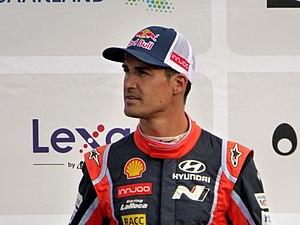
Le Rallye d'Allemagne 2017 est le 10ᵉ rallye du Championnat du monde des rallyes 2017 et la 35ᵉ édition de l’épreuve. Il se déroule sur 21 épreuves spéciales. Ott Tänak et Martin Järveoja, au volant d'une Ford Fiesta WRC, remportent le rallye pour ce qui est leur deuxième succès en championnat du monde des rallyes.